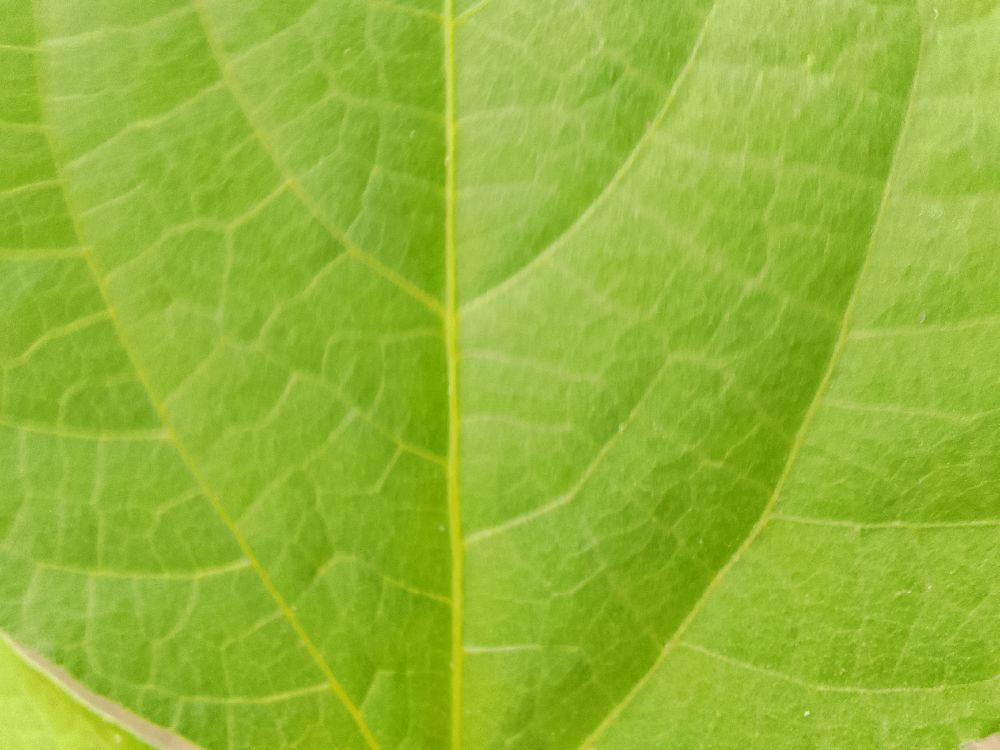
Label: healthy